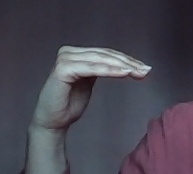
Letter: haa